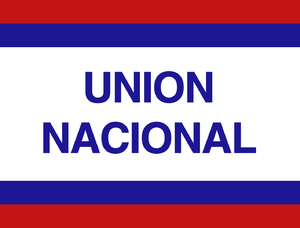
Le Mouvement de l'union nationale était un parti politique chilien, fondé en 1983, qui, tout en soutenant le régime militaire d'Augusto Pinochet, militait pour une transition démocratique dans le cadre constitutionnel chilien.